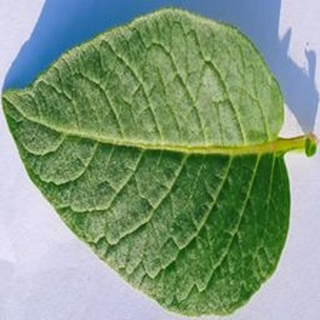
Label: healthy_potato